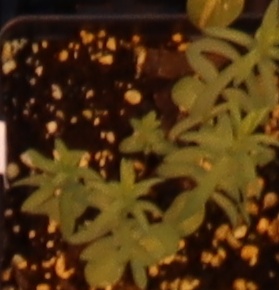
Label: Flax